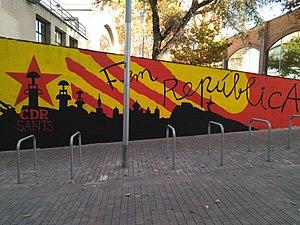
Les Comités de défense de la République ou CDR sont un ensemble d'assemblées locales – de quartier ou de village –, régionales et nationales, qui soutiennent l'indépendance politique de la Catalogne, obtenue selon elles par le résultat du référendum du 1ᵉʳ octobre 2017, dans le cadre de l’accélération du processus d'indépendance de la communauté autonome catalane, en Espagne. Si les premiers comités de défense apparaissent dès l'été 2017, ils se multiplient à partir du mois de septembre, sous le nom de Comités de défense du référendum, afin de permettre la tenue du référendum sur l'indépendance du 1ᵉʳ octobre puis, après cette date, la création d'une République catalane indépendante, proclamée unilatéralement le 10 octobre par le président de la généralité de Catalogne, Carles Puigdemont.